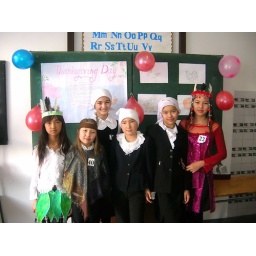
i gave the girl in red a certificate for best costume. it's really amazing.